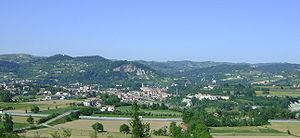
Paesage de la ville de Ceva (Italie)
Ceva est une commune italienne de la province de Coni dans le Piémont.